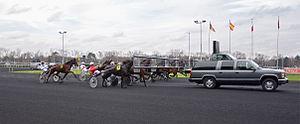
Autostart sur l'hippodrome de Vincennes, durant la course en trot attelé Prix du Japon - Prix de France 2011
Le sport hippique ou hippisme rassemble toutes les courses de chevaux au galop, au trot ou à l'amble.
Le trot attelé est un type de sport hippique dans lequel des chevaux trotteurs tractent un sulky, menés par un driver. Ces chevaux doivent trotter le plus vite possible, pour atteindre la ligne d'arrivée en premier, sans jamais se mettre au galop, sous peine de disqualification.
Le Grand Prix de France — Prix de France jusqu'en 2012 — est une course hippique de trot attelé se déroulant chaque année depuis 1956, année de sa création, le premier ou le deuxième dimanche du mois de février sur l'hippodrome de Vincennes à Paris.